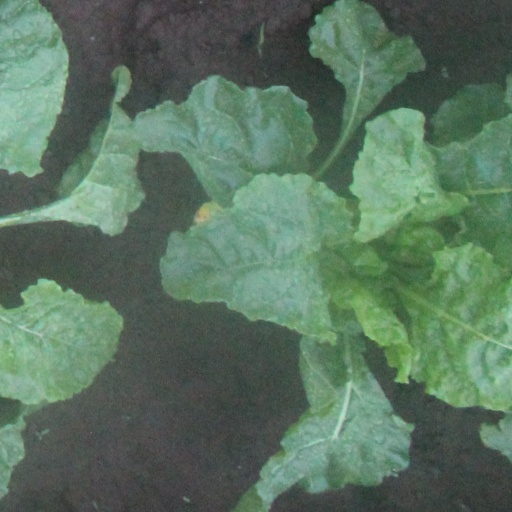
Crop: sugar beet